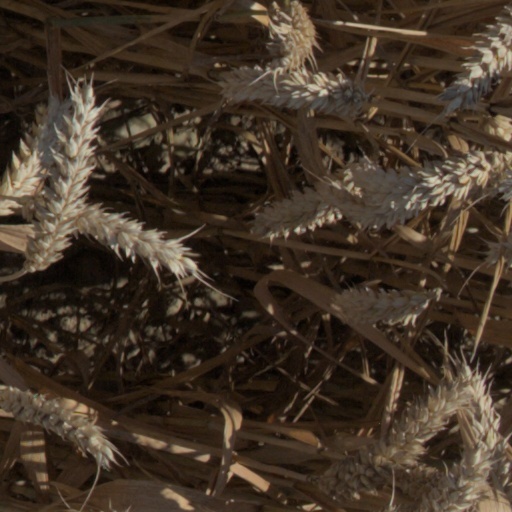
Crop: wheat